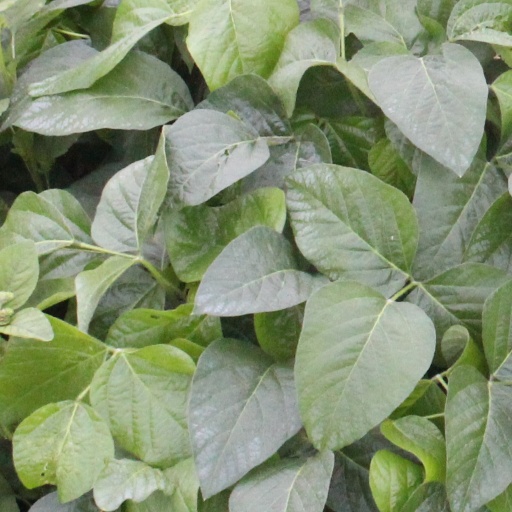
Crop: soybean